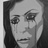
Emotion: sad